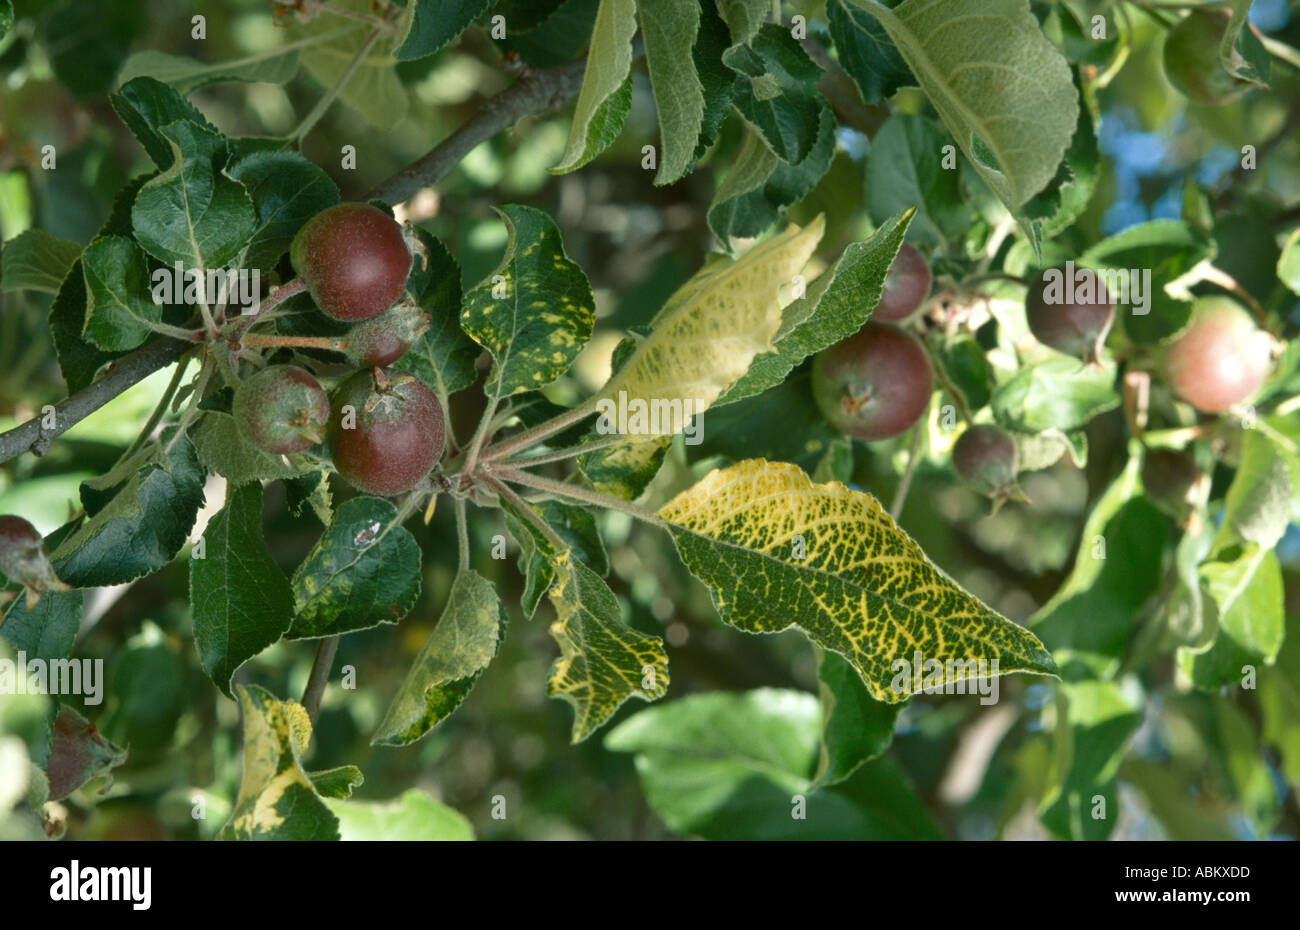
Plant: Apple
Disease: apple mosaic virus